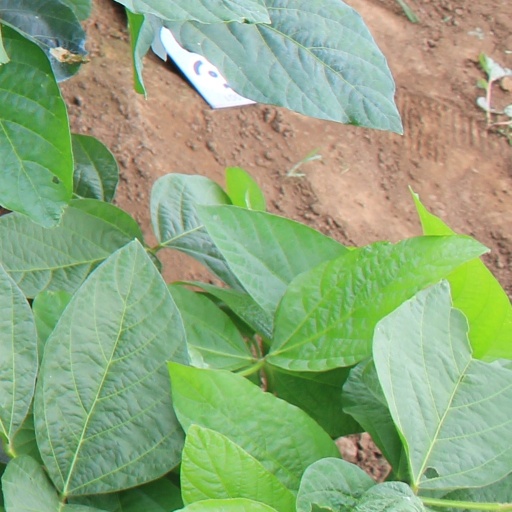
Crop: soybean